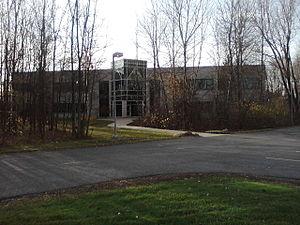
Siège de First Air, Kanata, Ottawa, ON Русский: Головной оффис авиакомпании First Air, Оттава, Онтарио
Bradley Air Services Limited, compagnie aérienne qui opère sous le nom de First Air, est une compagnie aérienne basée à Kanata, Ontario, Canada. Elle effectue des vols régionaux réguliers ainsi que des vols charters pour les communautés nordiques du Québec, de l'Ontario, du Manitoba, de l'Alberta, du Yukon, du Nunavut et des Territoires du Nord-Ouest. Sa base principale est située à l’aéroport international Macdonald-Cartier d’Ottawa où ses installations comprennent un large hangar qui sert également pour les besoins de maintenance des aéronefs. La compagnie est également implantée à l'aéroport d’Iqaluit ainsi qu’à l'aéroport de Yellowknife.